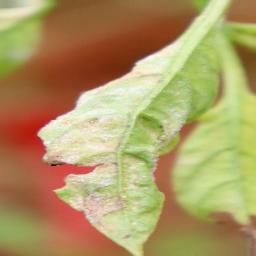
Label: powdery mildew